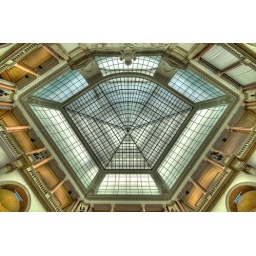
The glass roof of the Museum Of Communication in Berlin-Mitte. Three exposure HDR shot.